Elmer Berry

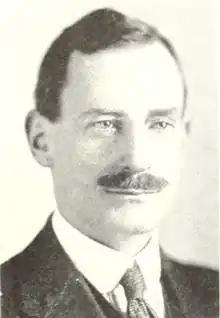
Berry pictured in "The Massasoit 1922", Springfield College yearbook

Elmer Berry (October 9, 1879 – April 21, 1952) was an American college football and basketball player and coach. He first served as a men's basketball coach at the University of Nebraska in Lincoln, Nebraska during the 1900–01 season.